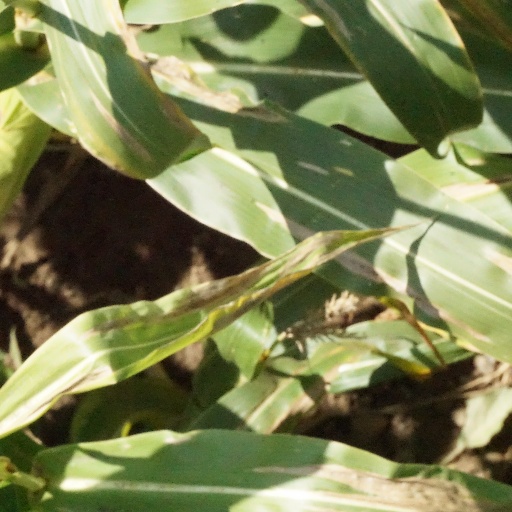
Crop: maize; corn